Forget Paris

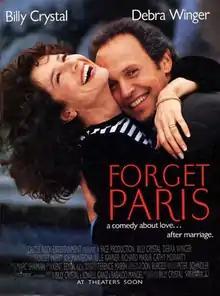
Theatrical release poster

Forget Paris is a 1995 American romantic comedy film produced, directed, co-written by and starring Billy Crystal as an NBA referee and Debra Winger as an independent working woman whose lives are interrupted by love and marriage.